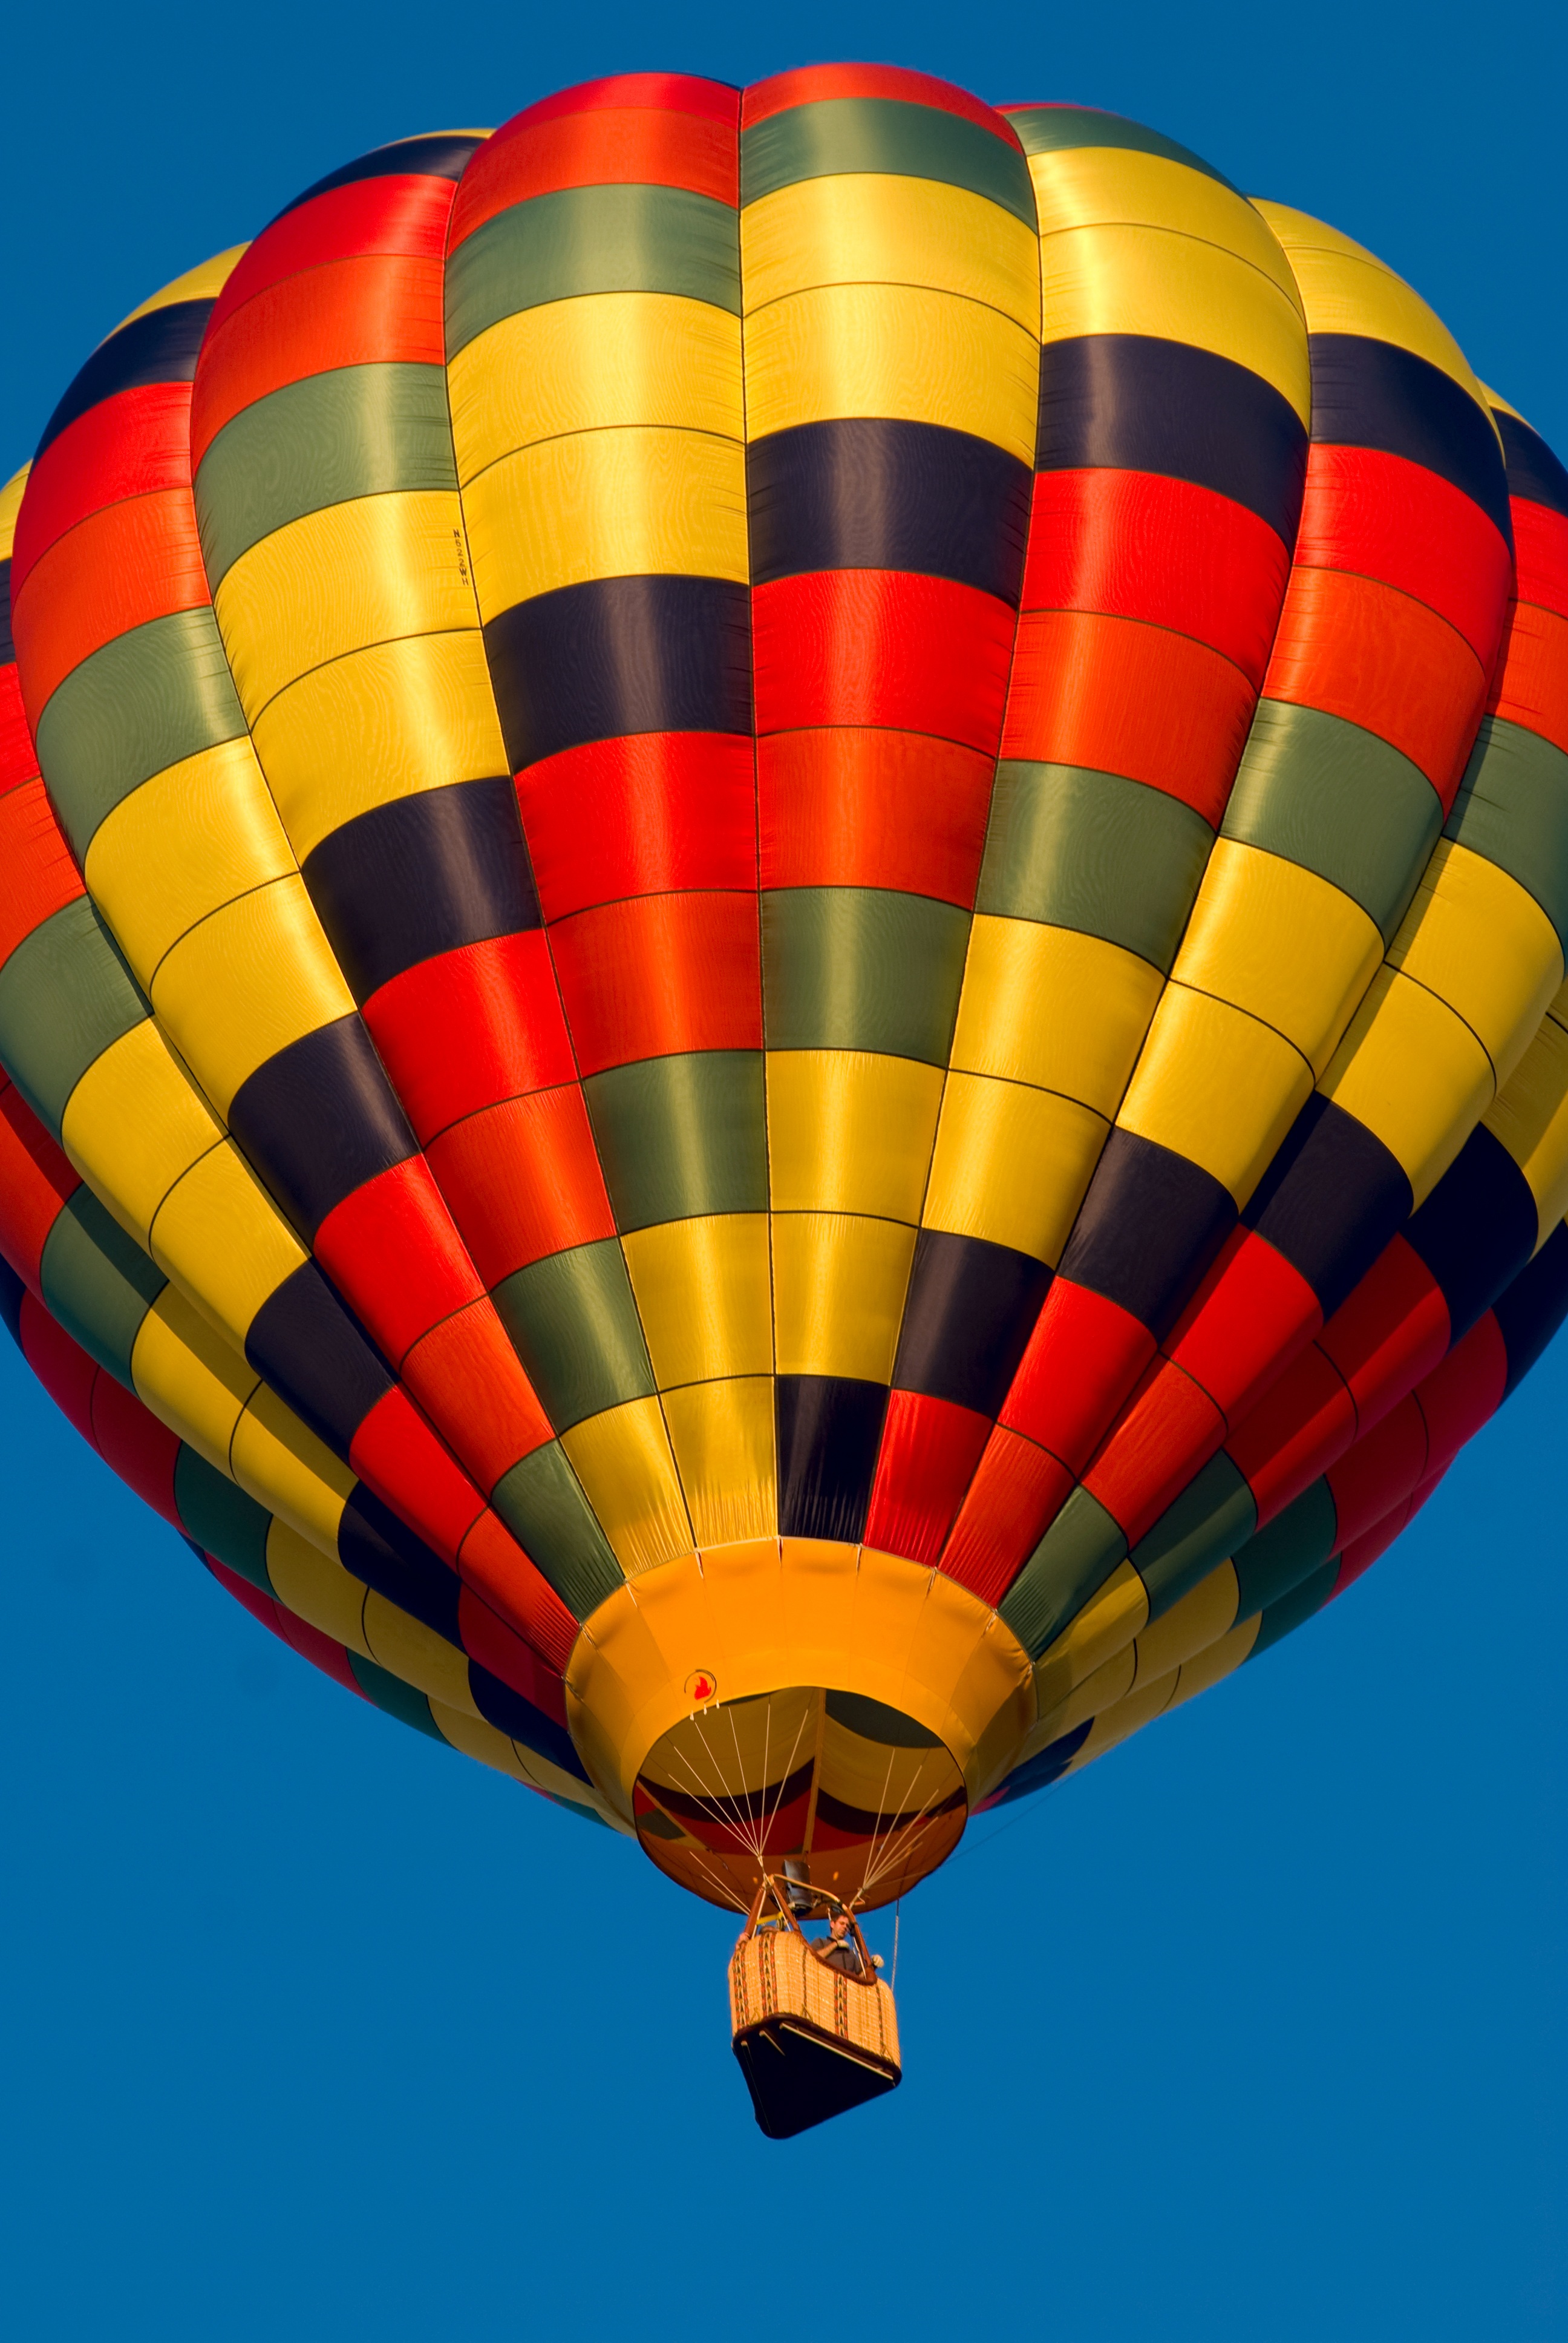
balloon, hot air balloon, flying, aircraft, vehicle, flight, colorful, toy, ballooning, hot air ballooning, atmosphere of earth, executive car